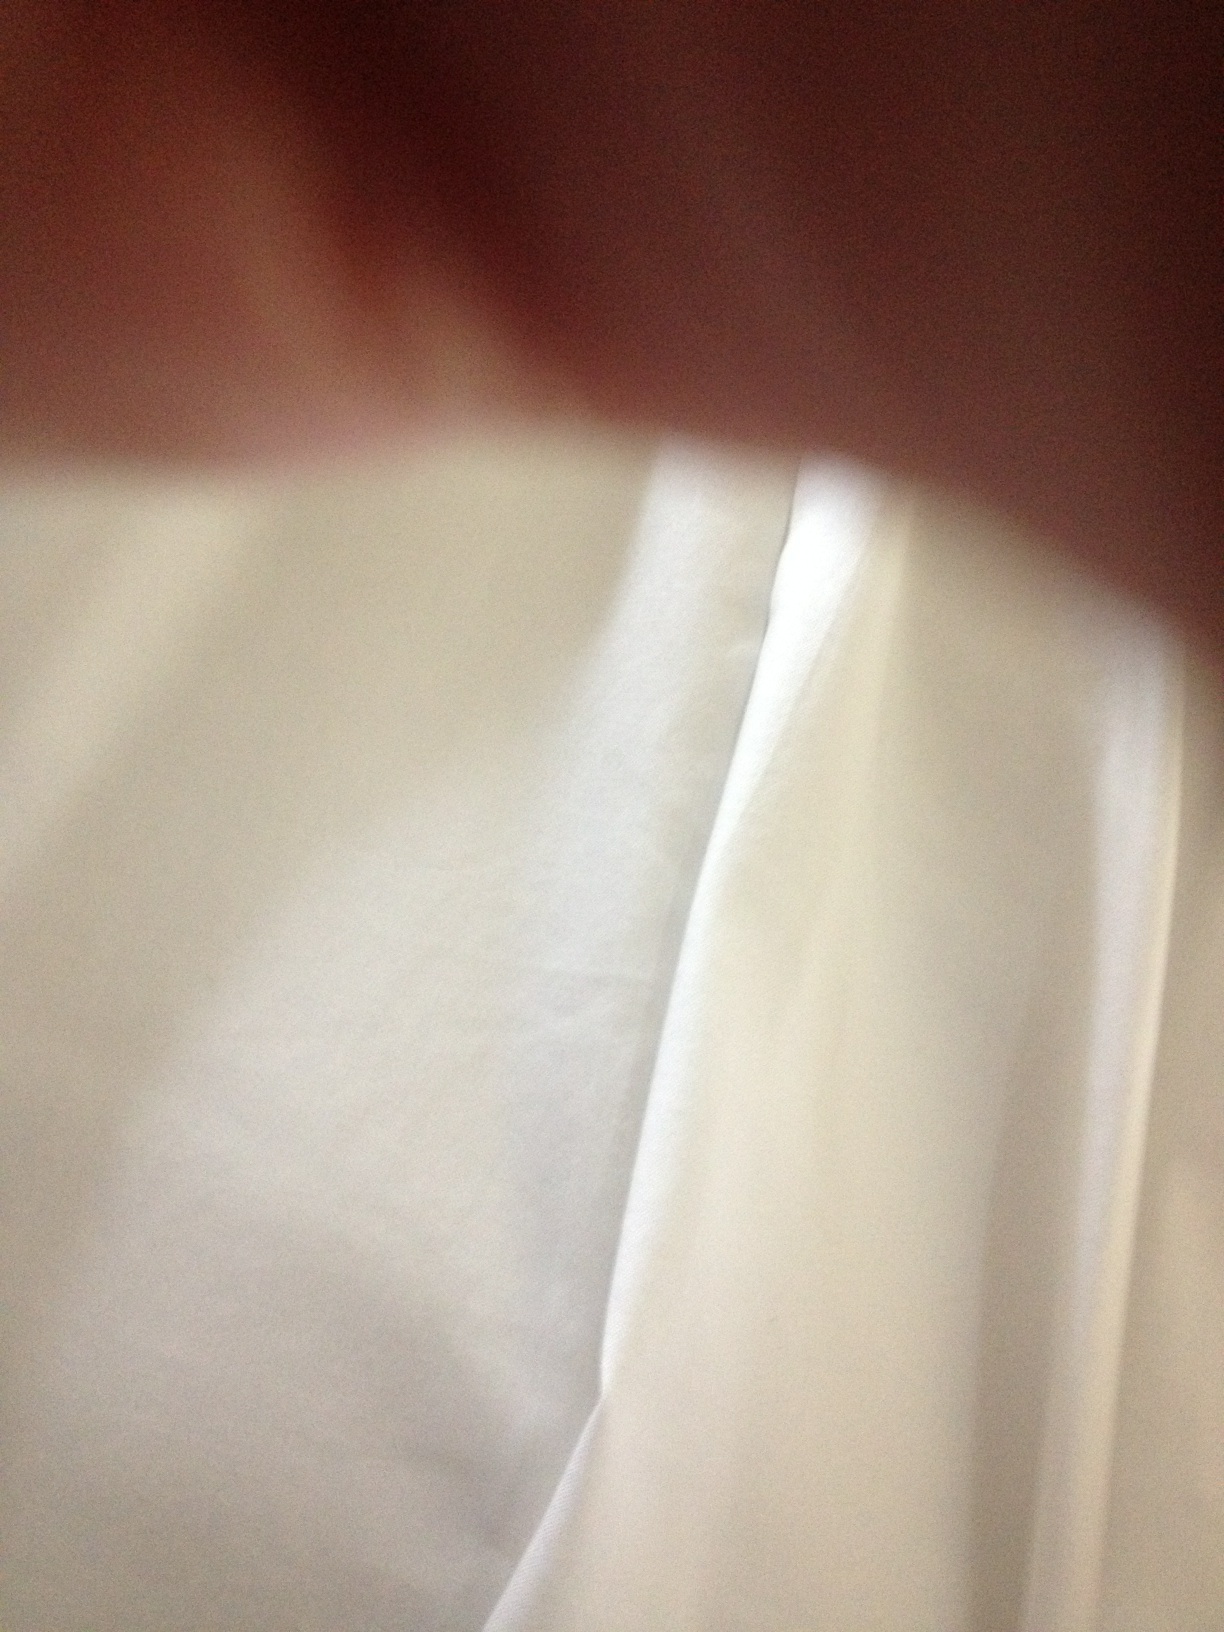Question: Tell me please the color of this shirt.
Answer: white